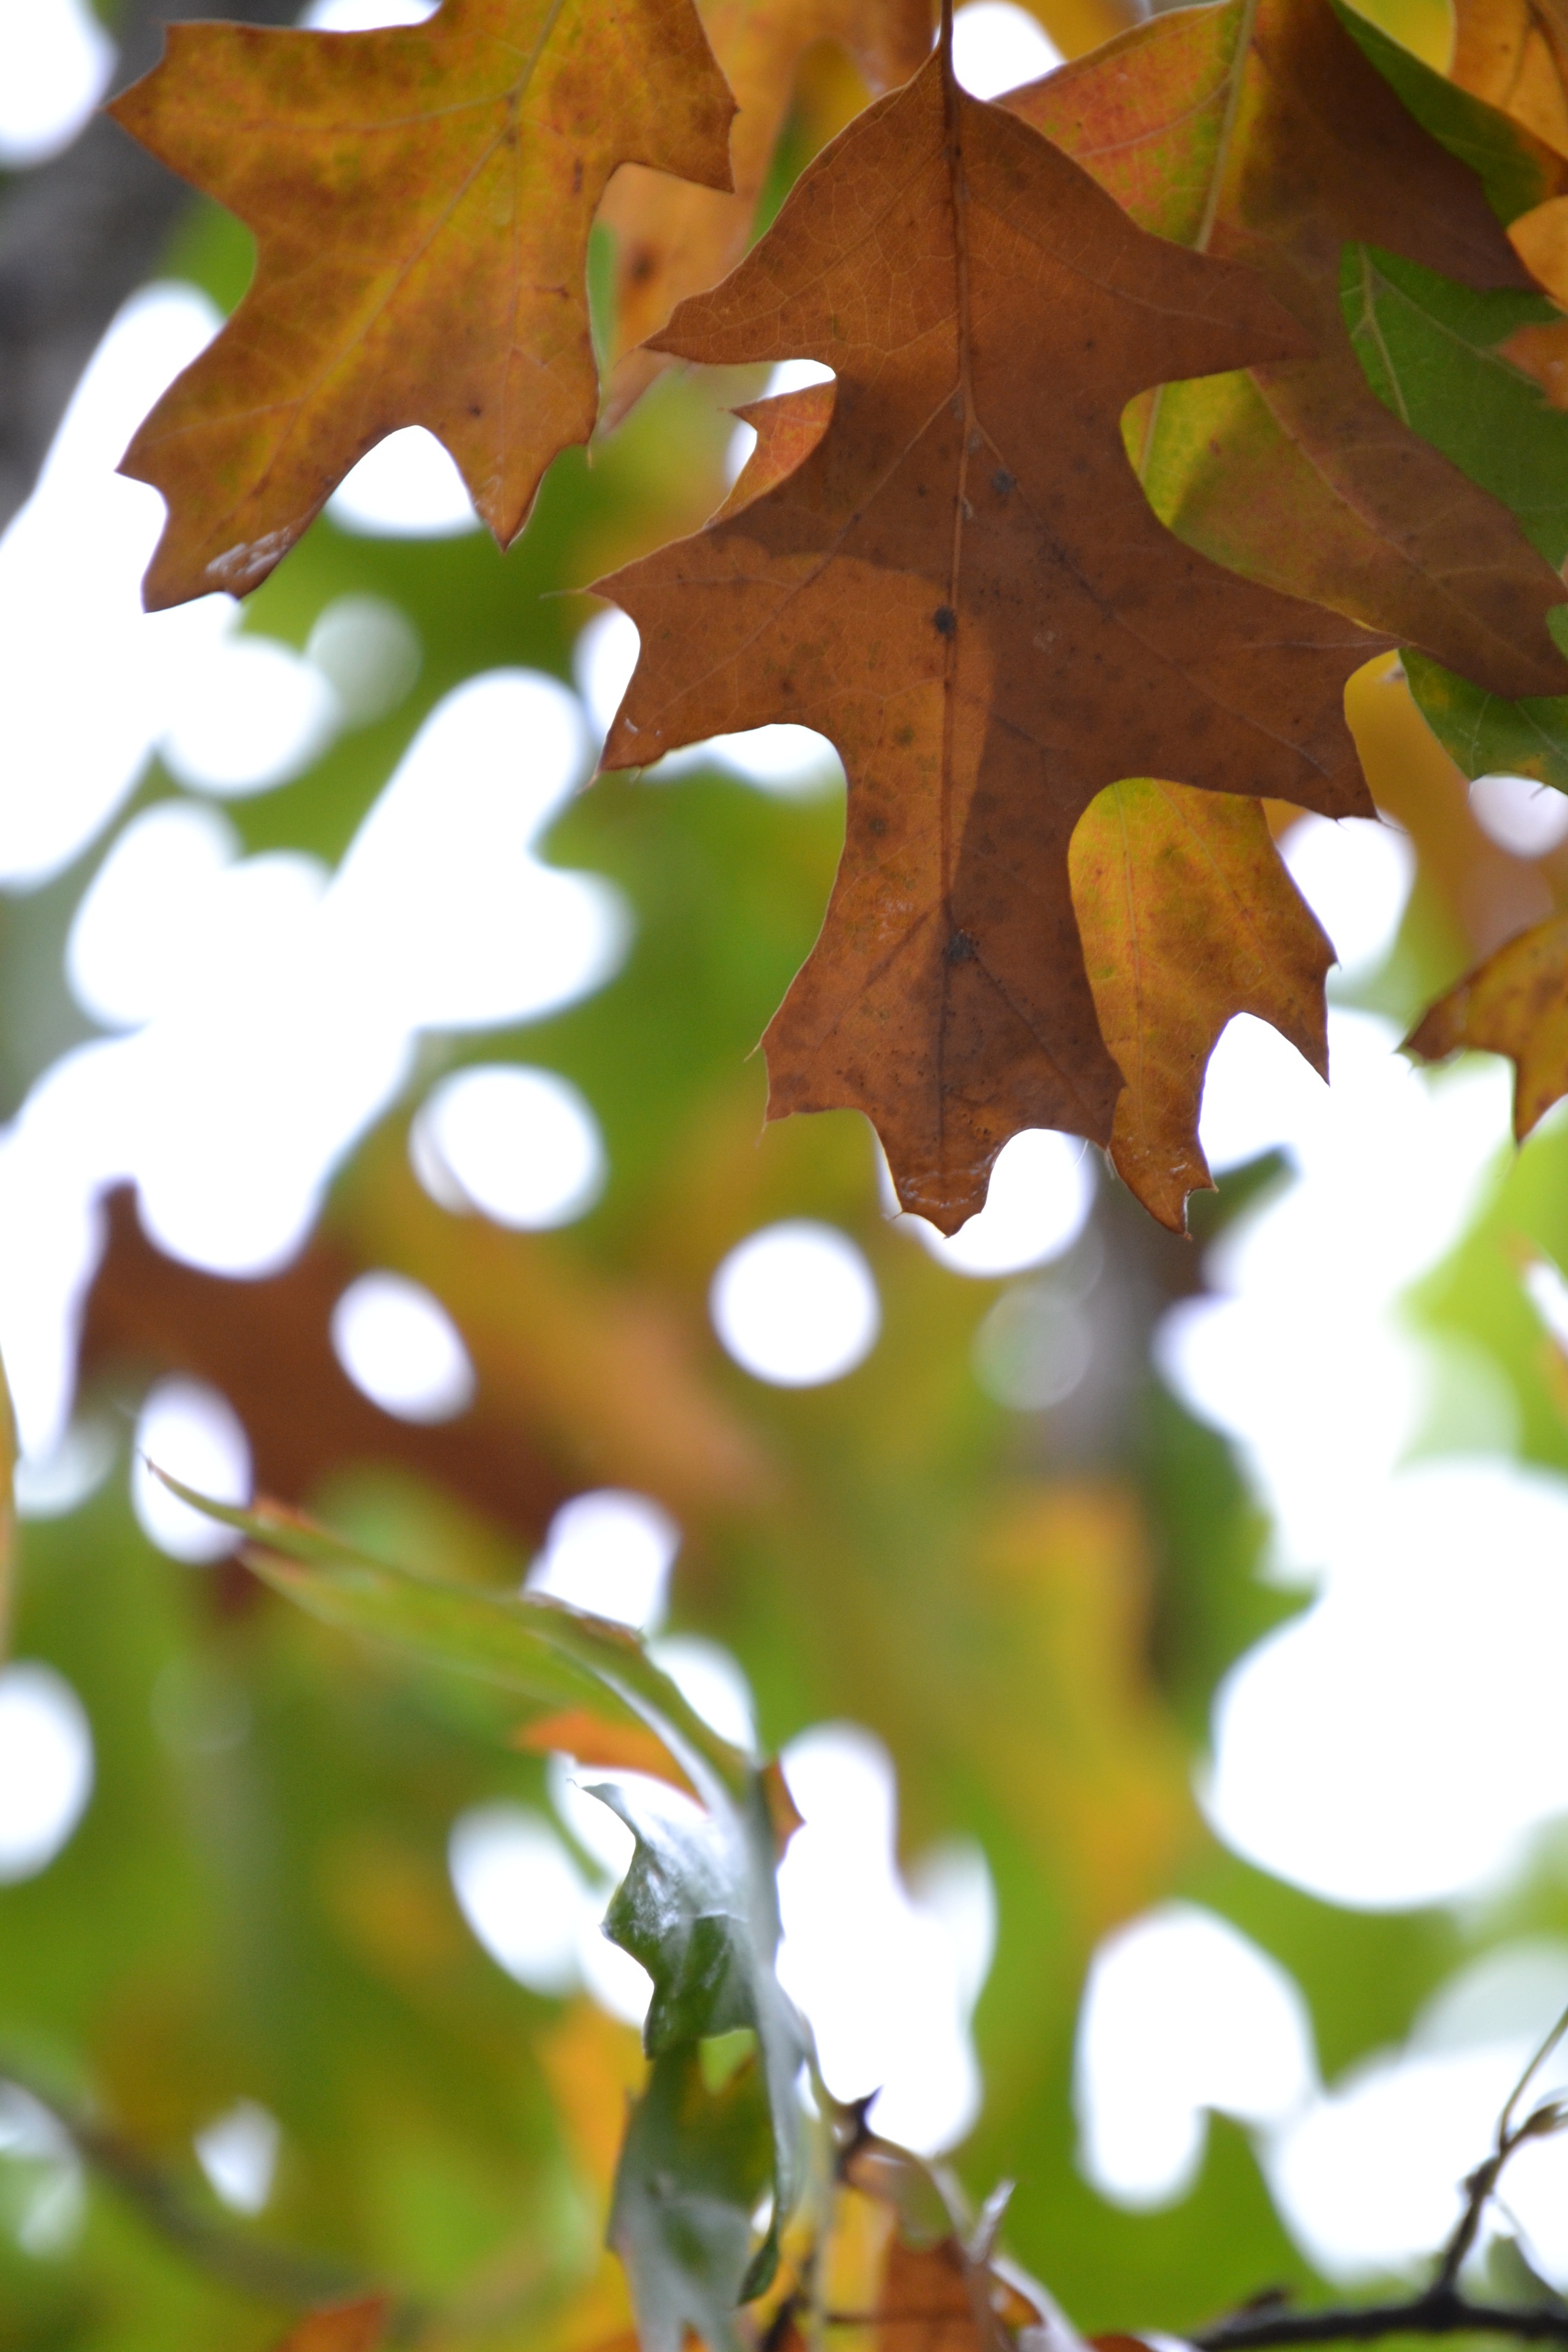
tree, nature, branch, plant, sunlight, leaf, flower, foliage, green, produce, autumn, botany, flora, season, close up, leaves, oak, macro photography, flowering plant, woody plant, land plant, encino